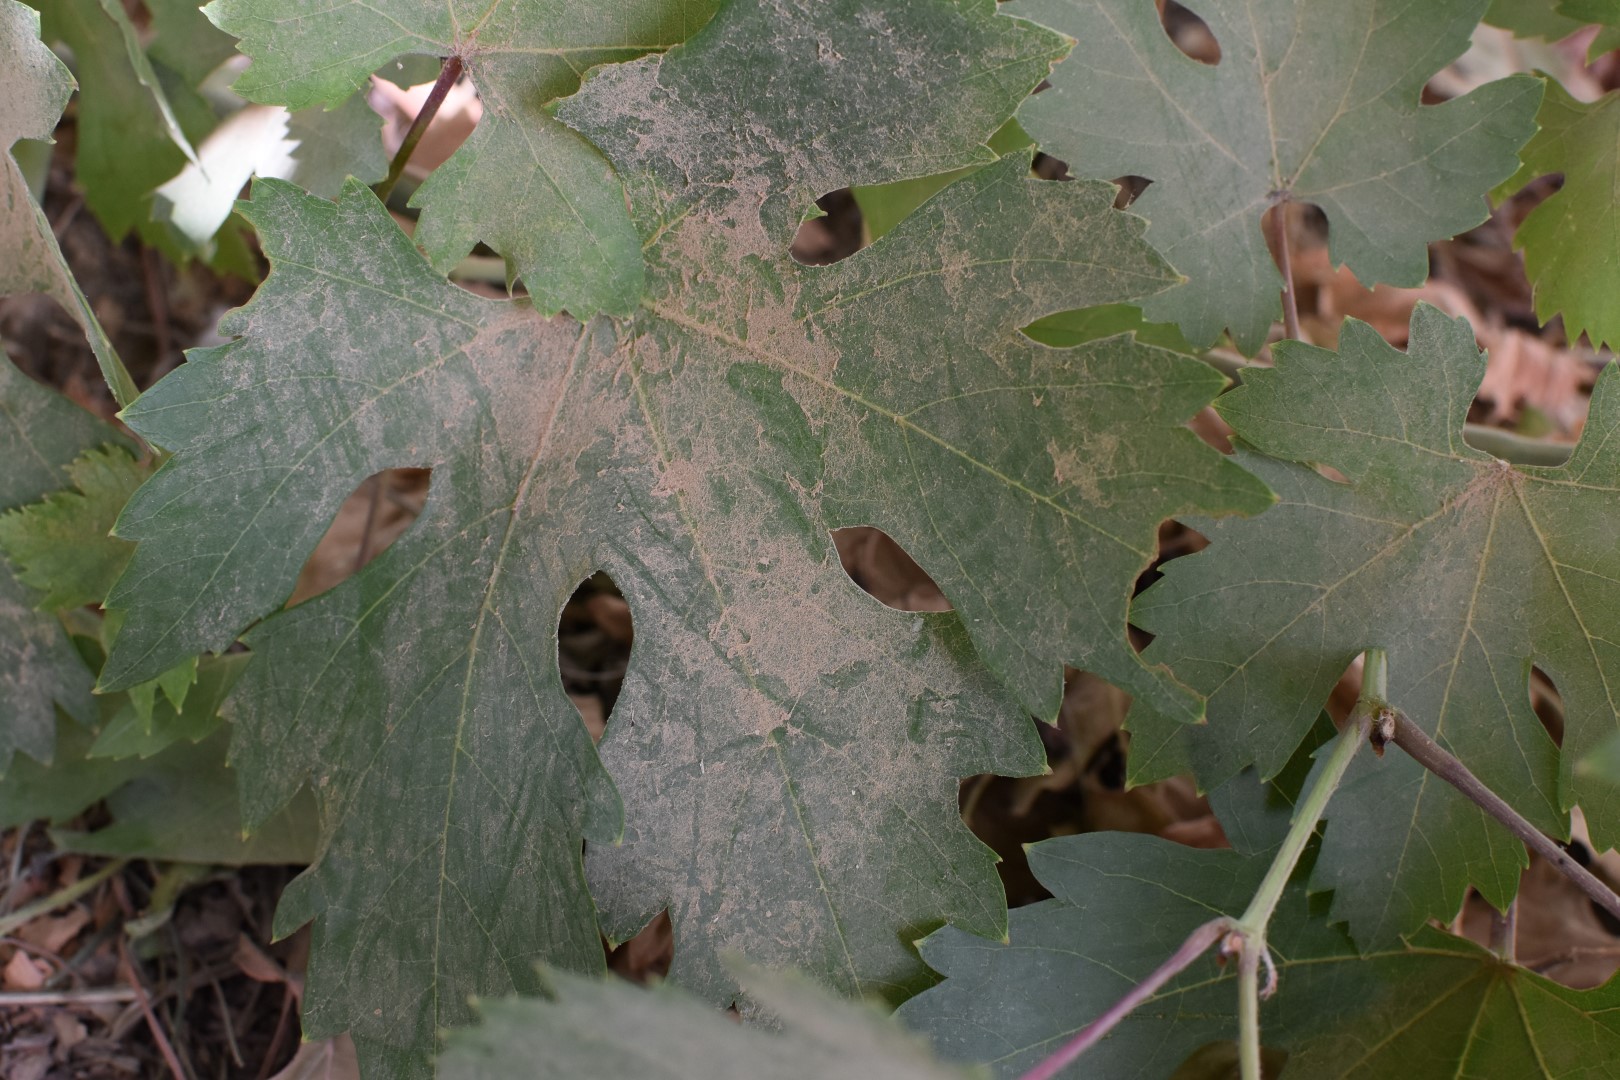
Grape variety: Riasi